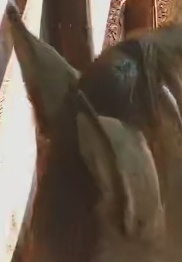
Face region: ears (position_of_ears)
Pain indicator: not_present